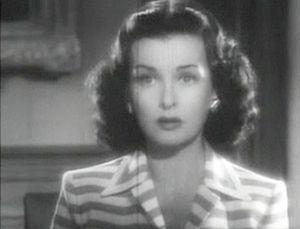
Joan Bennett, née le 27 février 1910 à Palisades et morte le 7 décembre 1990 à Scarsdale d’une crise cardiaque, était une actrice et productrice américaine
Le Balafré est un film noir américain de Steve Sekely, réalisé et sorti en 1948.